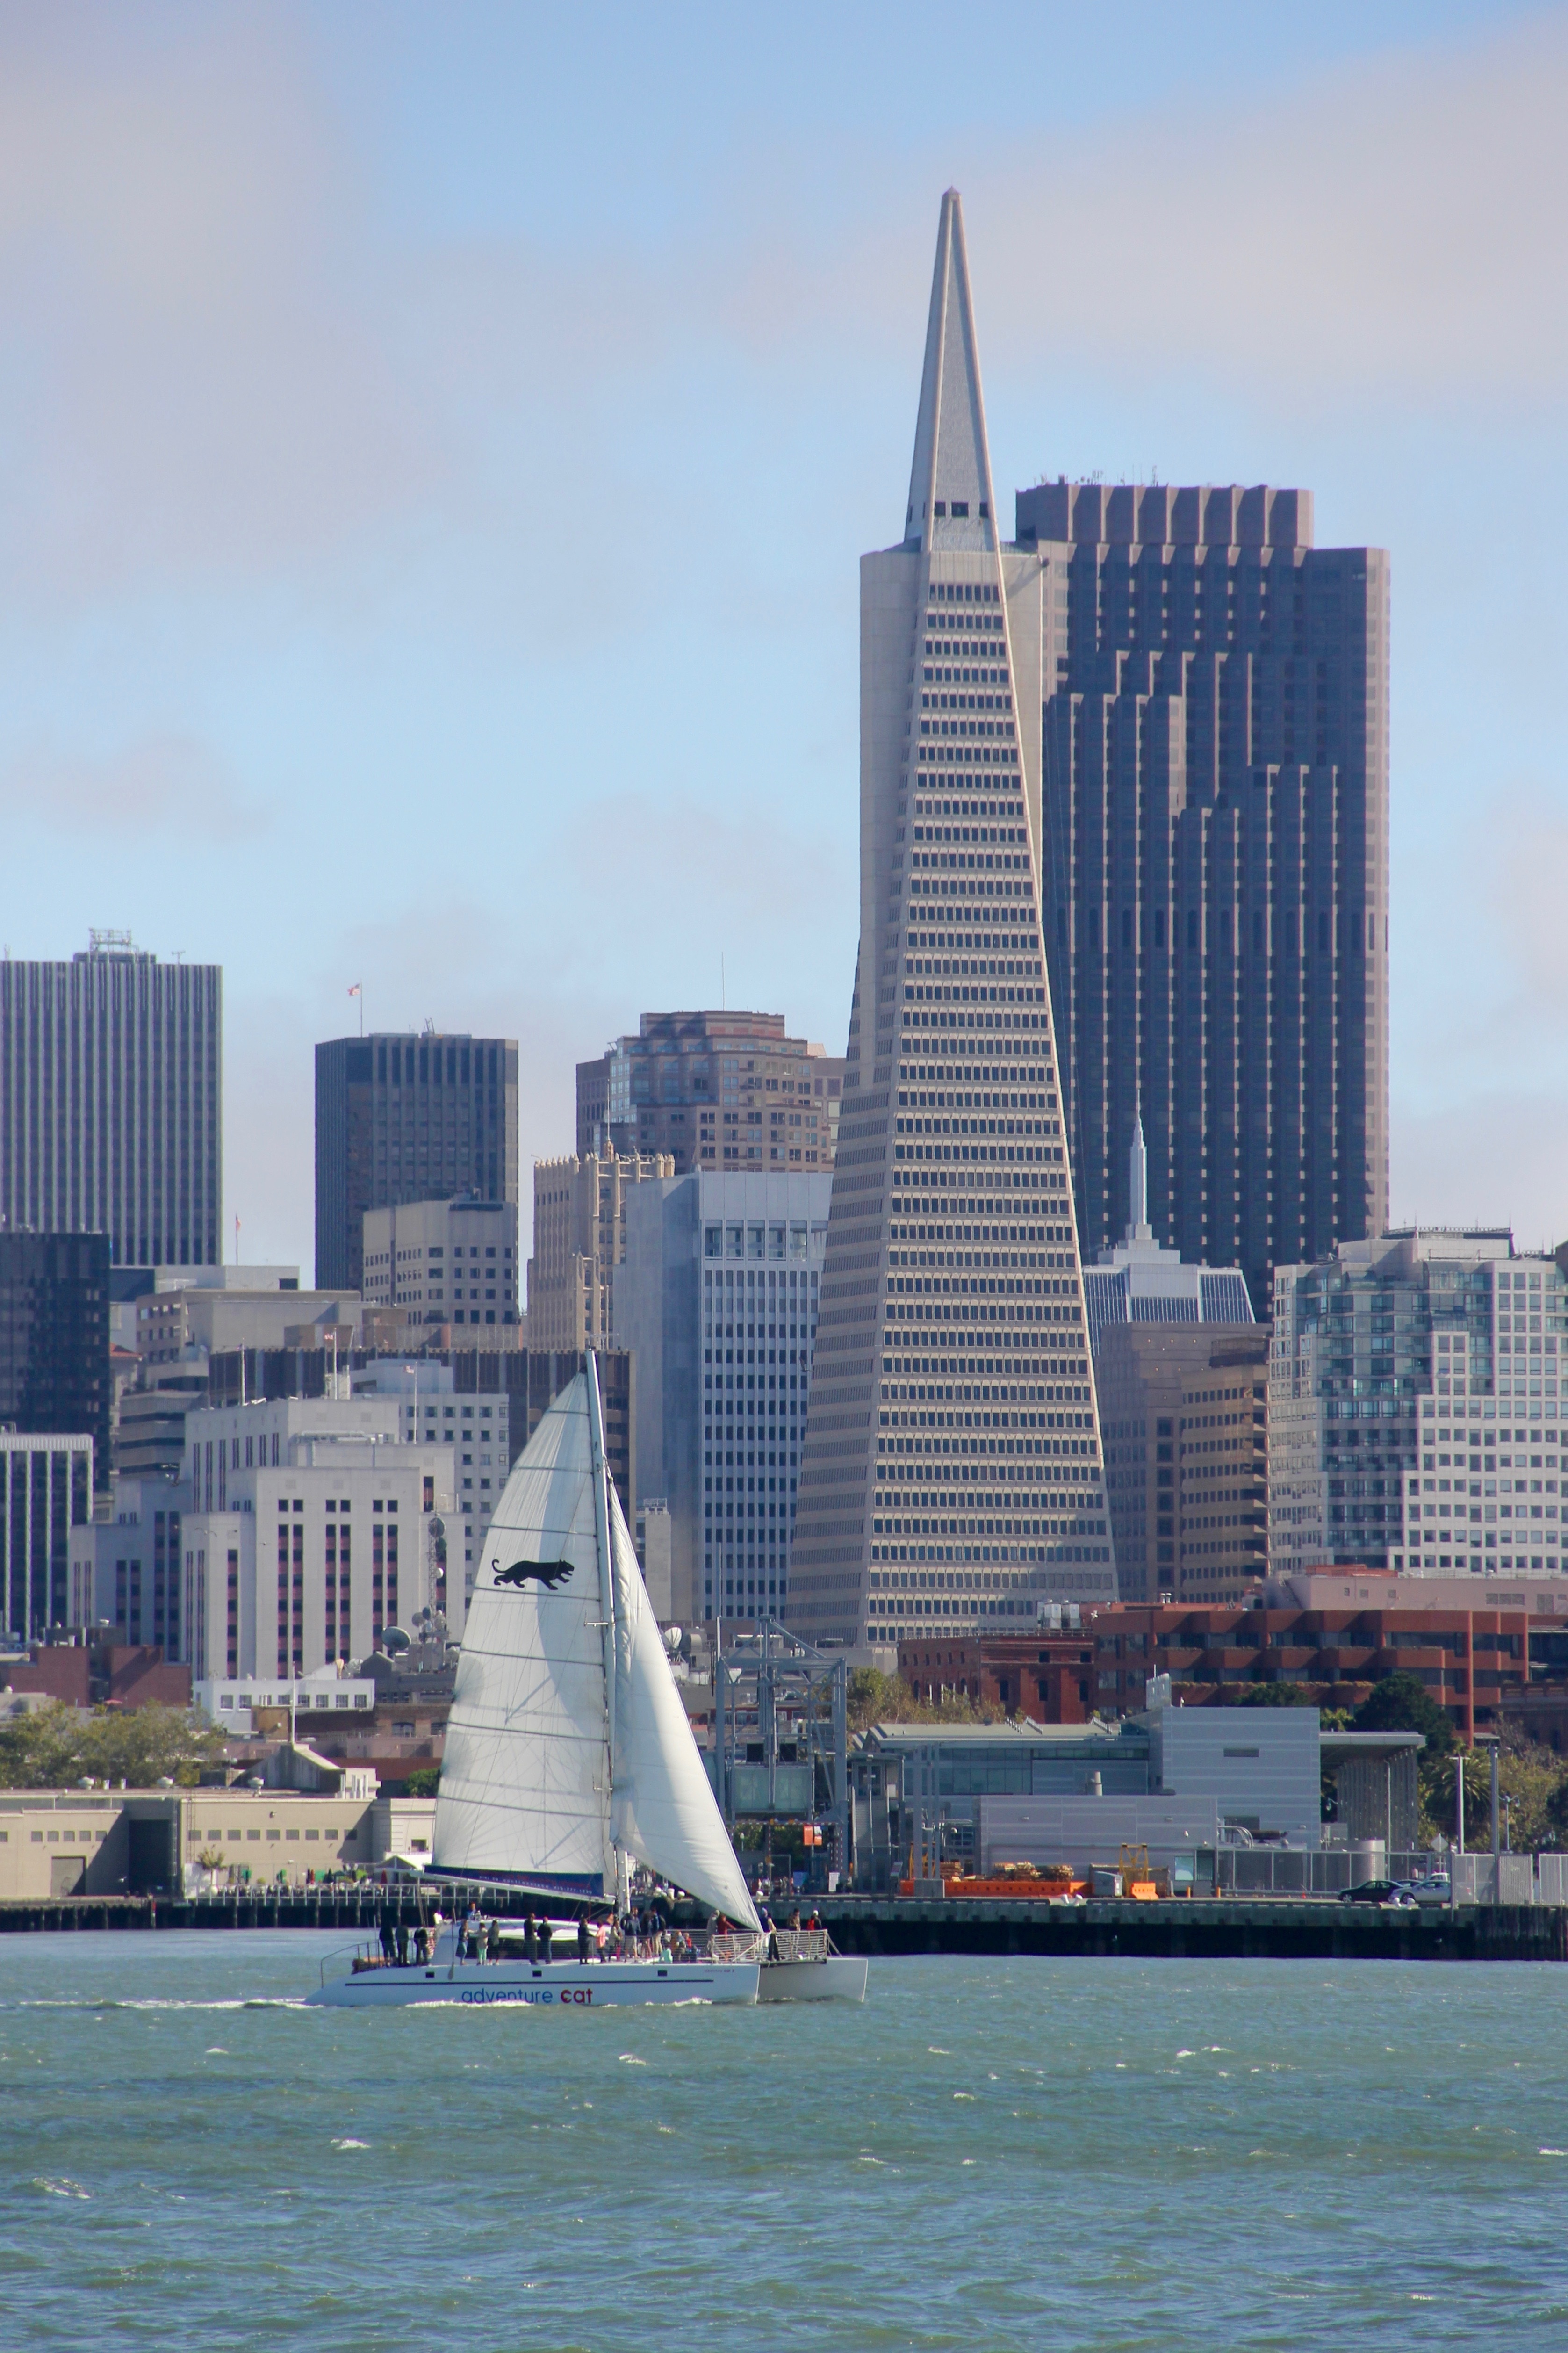
sea, boat, skyline, city, skyscraper, urban, ship, cityscape, san francisco, vehicle, tower, mast, sailing, landmark, tourism, sailboat, california, tower block, sail, watercraft, sailing ship, san francisco skyline, passenger ship